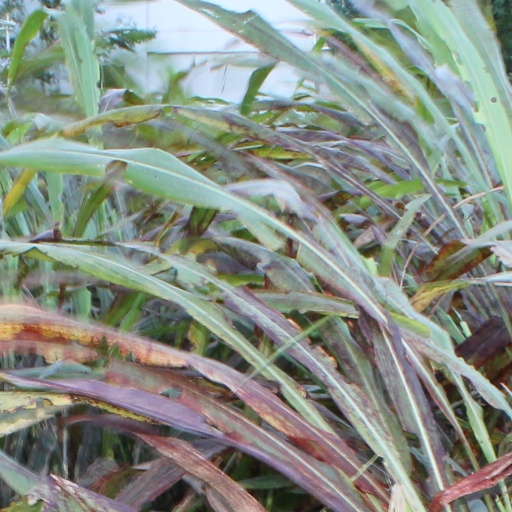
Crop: sorghum